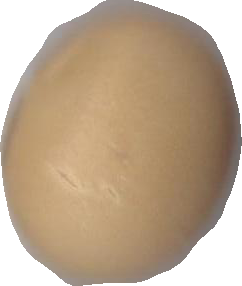
Variety: Dega